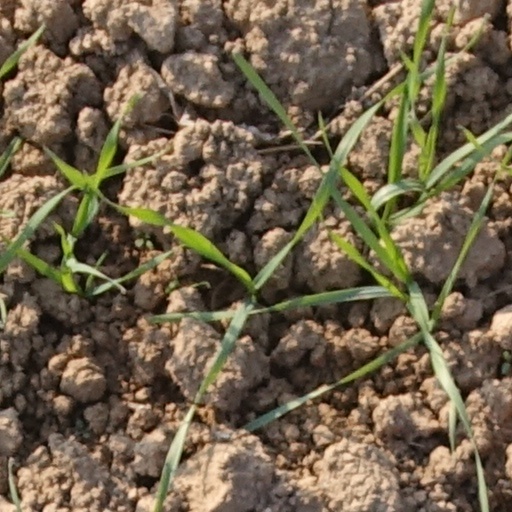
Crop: wheat